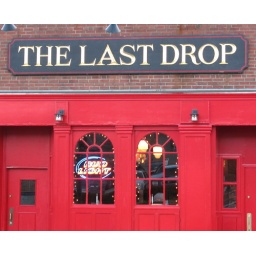
The Bud Light sign in the window is key.